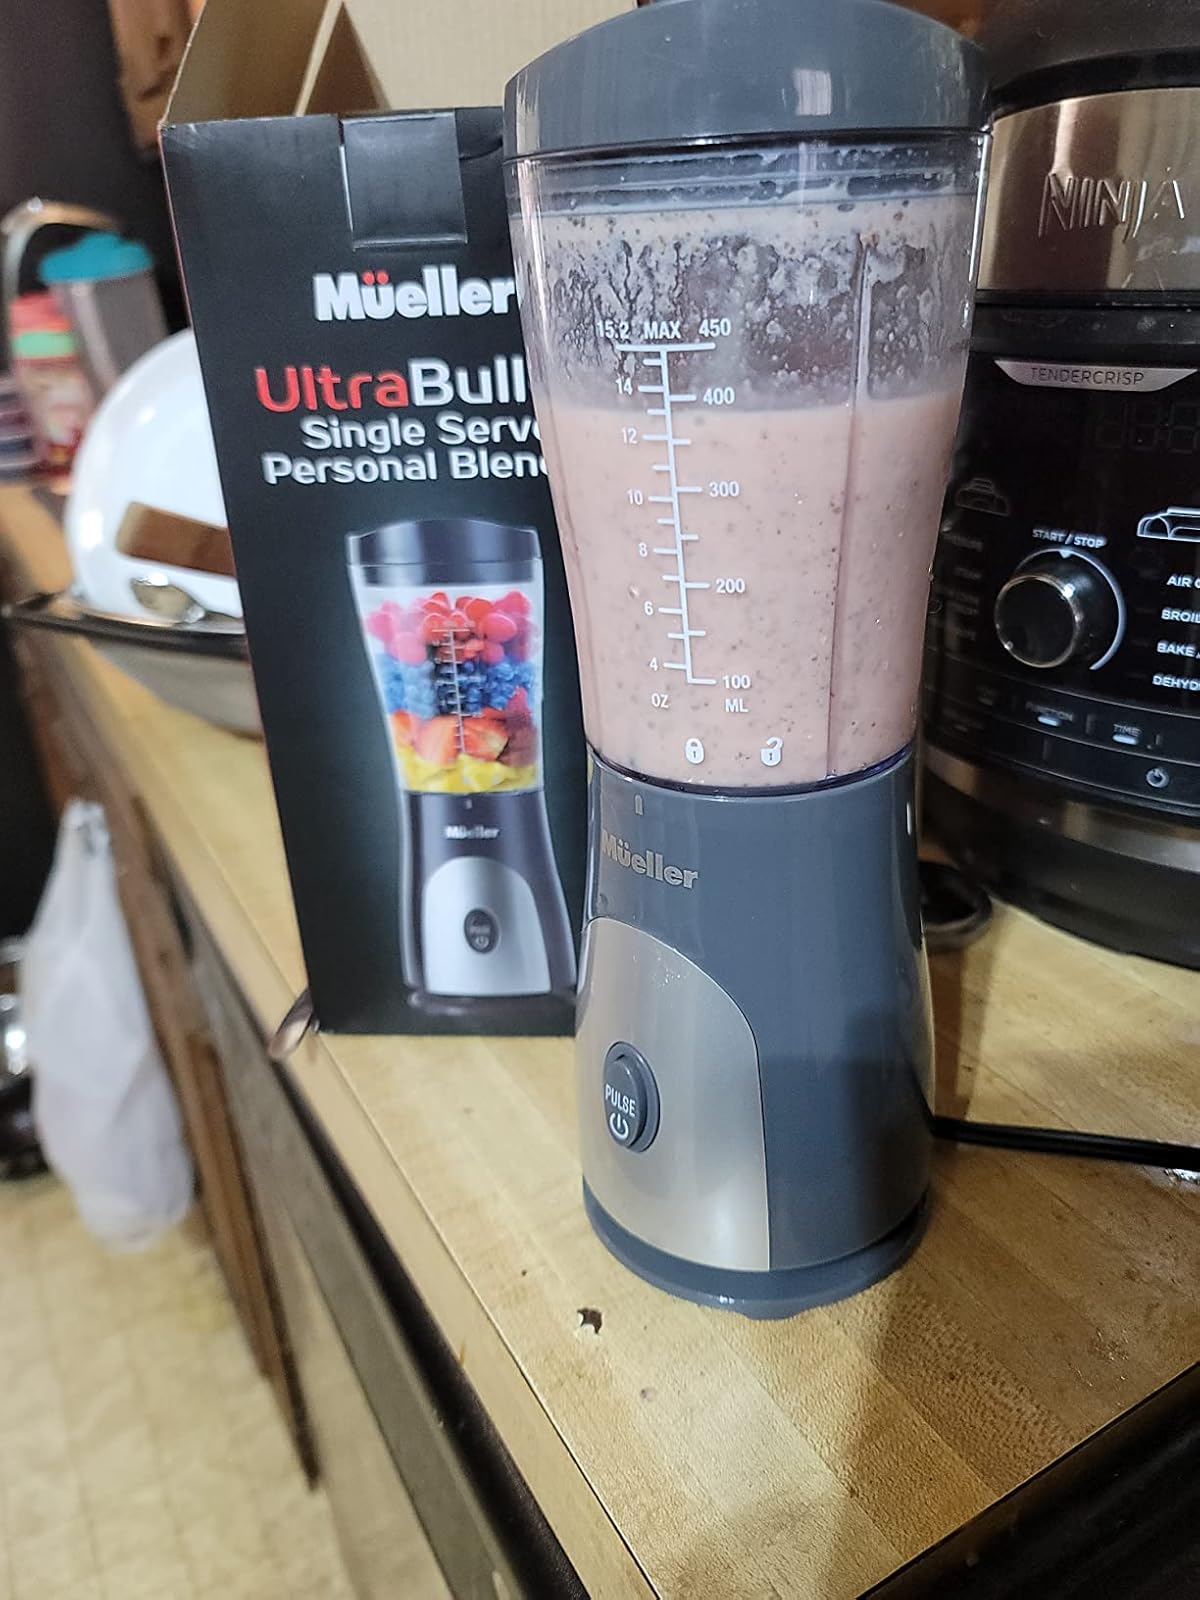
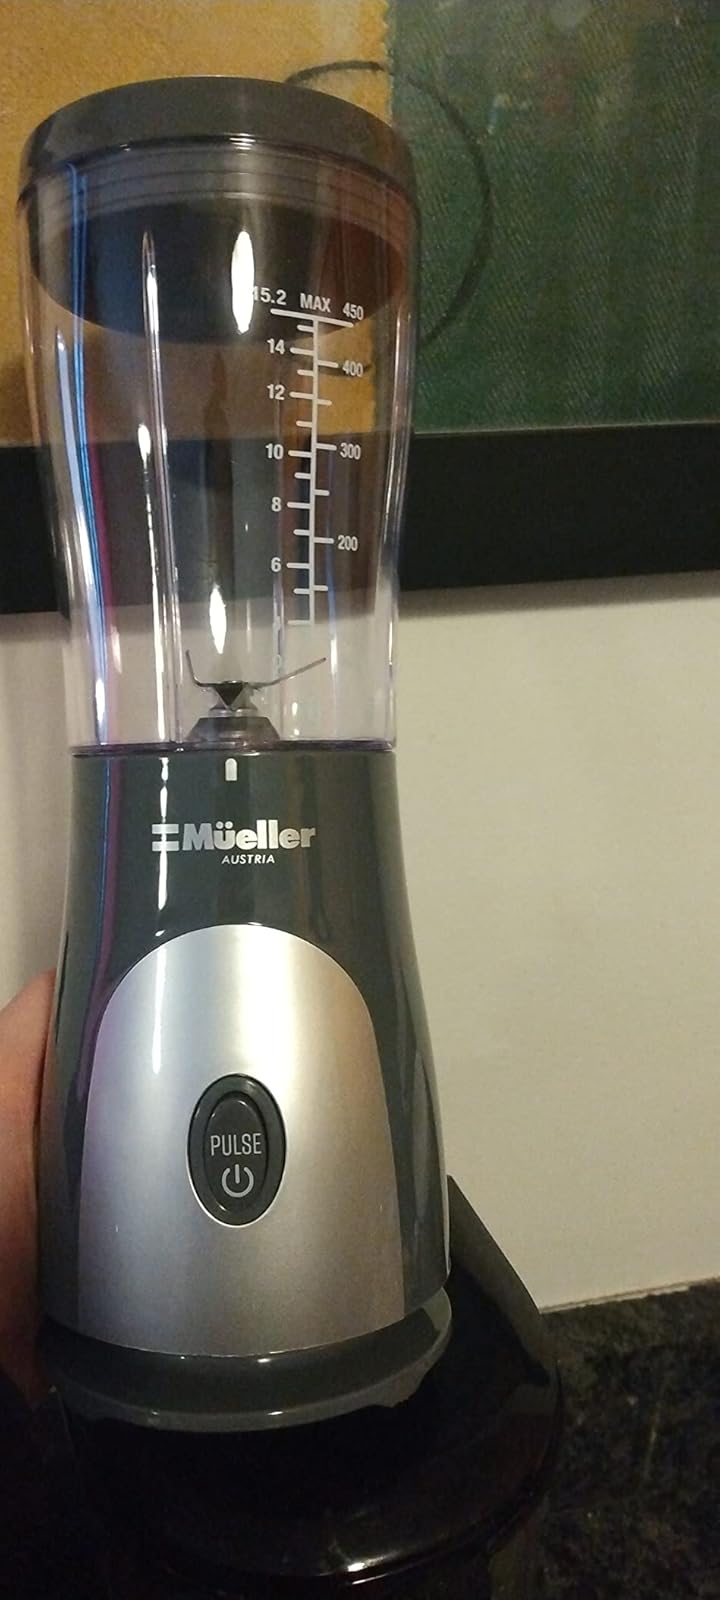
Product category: items_blender
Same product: yes